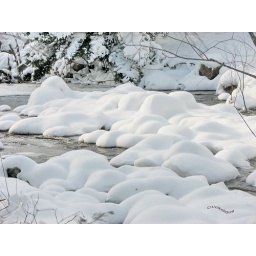
Snow covered rocks in the river bed.